Marcelo Rossi

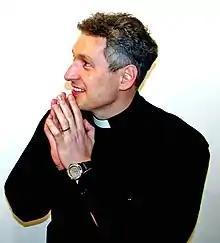
Rossi in 2006

Marcelo Mendonça Rossi (born 20 May 1967) is a Brazilian Catholic priest known for his novel approaches to ministering to the faithful. He is also a writer and a singer, and he uses music intensely in his Masses. He has recorded music CDs, hosts radio and TV programs, and has appeared as an actor in two movies with religious themes. All of these endeavors have been big hits in the media, but Father Rossi donates all the proceeds to Catholic charities and his own parish.